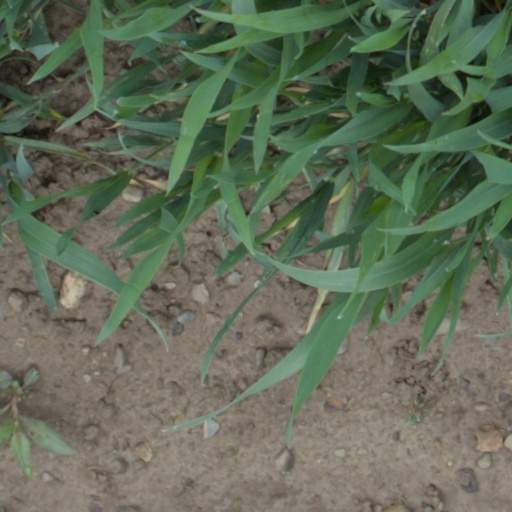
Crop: wheat